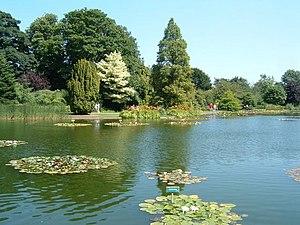
Cette liste des musées du East Riding of Yorkshire contient des musées qui sont définis dans ce contexte comme des institutions qui recueillent et soignent des objets d'intérêt culturel, artistique, scientifique ou historique. leurs collections ou expositions connexes disponibles pour la consultation publique. Sont également inclus les galeries d'art à but non lucratif et les galeries d'art universitaires. Les musées virtuels ne sont pas inclus.